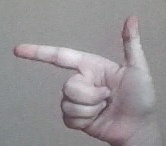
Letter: yaa